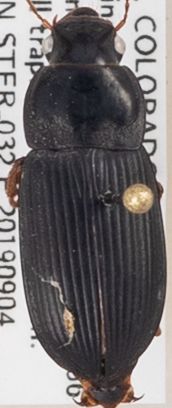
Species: Harpalus pensylvanicus
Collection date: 2019-09-04 04:00:00
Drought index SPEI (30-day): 0.282
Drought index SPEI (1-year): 0.438
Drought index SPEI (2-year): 0.86